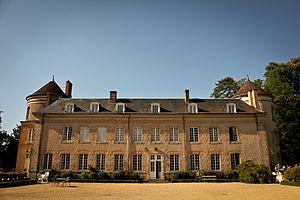
Château du Plessis-Loiret, Vitry-aux-Loges
Vitry-aux-Loges est une commune française, située dans le département Loiret en région Centre-Val de Loire.
La liste des châteaux du Loiret recense de manière non exhaustive les châteaux au sens large du terme situés sur le territoire du département français du Loiret en région Centre-Val de Loire.